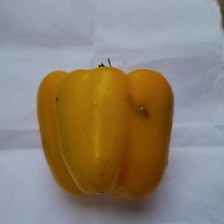
Label: capsicum